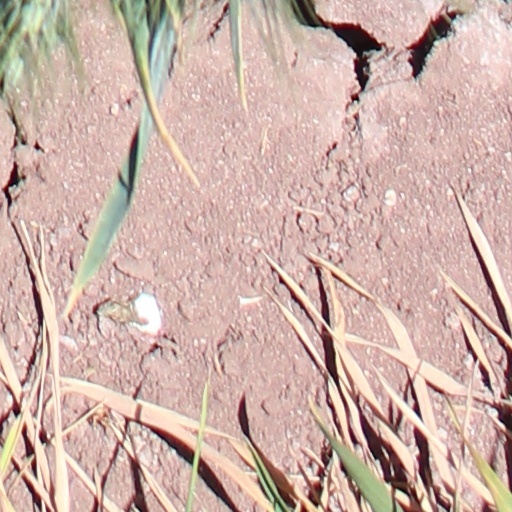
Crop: wheat